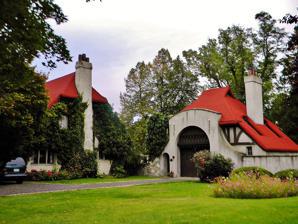
Building: Rosebush House
Country: United States of America
Year built: 1923
Historic house in Washington, United States United States historic place Rosebush House U.S. National Register of Historic Places Location 3318 N. Marguerite Rd., Millwood, Washington Coordinates 47°41′15″N 117°17′2″W / 47.68750°N 117.28389°W / 47.68750; -117.28389 Area less than one acre Built 1923 Architect Whitehouse, Harold Architectural style Late 19th and 20th Century Revivals NRHP reference No. 00001446 Added to NRHP November 22, 2000 The Rosebush House in Millwood, Washington was designed by architect Harold C. Whitehouse and was built in 1923. It was listed on the U.S. National Register of Historic Places in 2000. According to its NRHP nomination, "is a landmark example of the French Eclectic architectural style and is one of the most unique properties in the Spokane area." When the Millwood Historic District was added to the NRHP in 2001, the Rosebush House was listed as a contributing property to the district. References